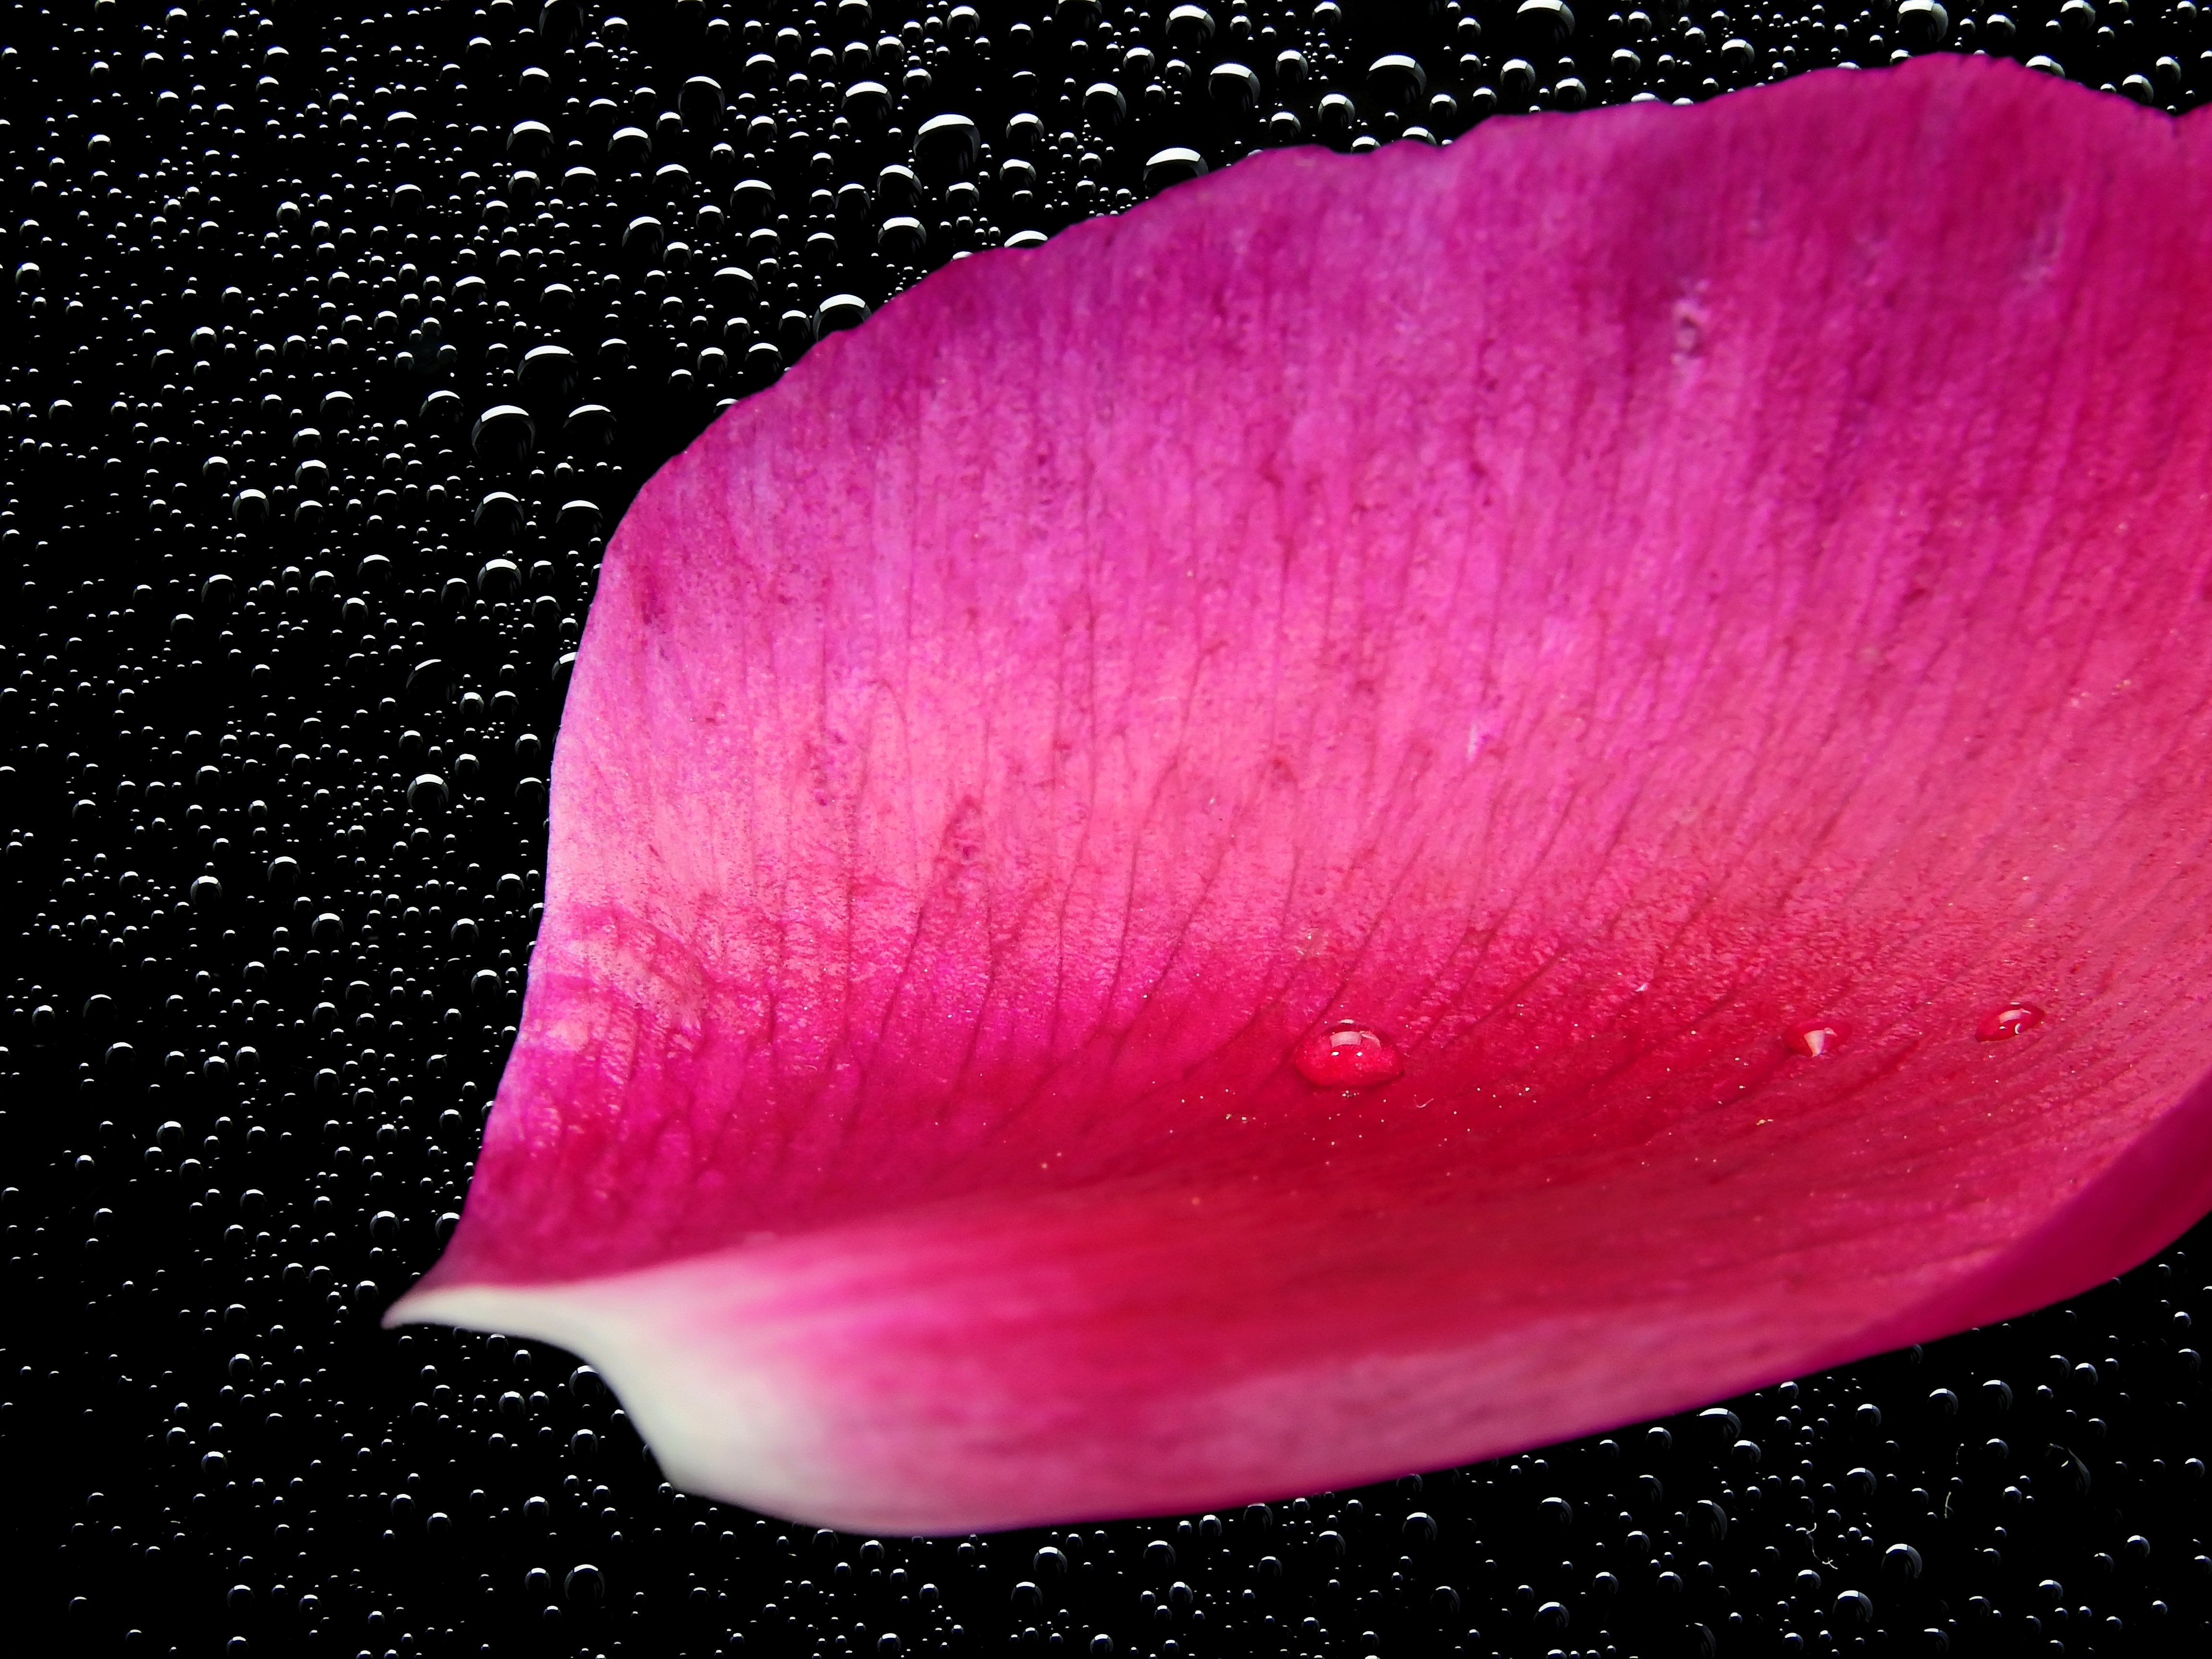
blossom, dew, plant, leaf, flower, purple, petal, bloom, wet, rose, red, color, pink, map, drip, close up, background image, background, postcard, organ, magenta, greeting card, drop of water, peony, macro photography, flowering plant, rosenblatt, land plant